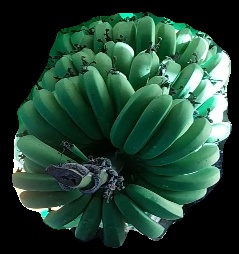
Variety: pachbale
Grade: grade1